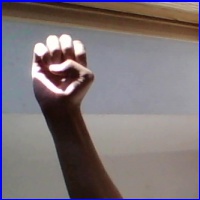
Letra: E